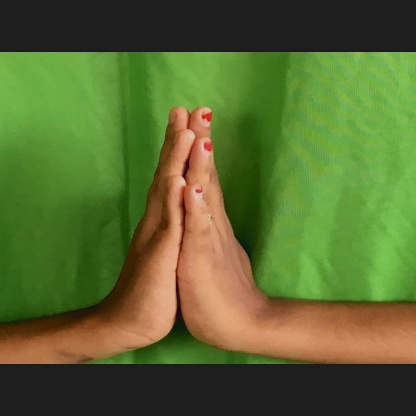
Mudra: Anjali